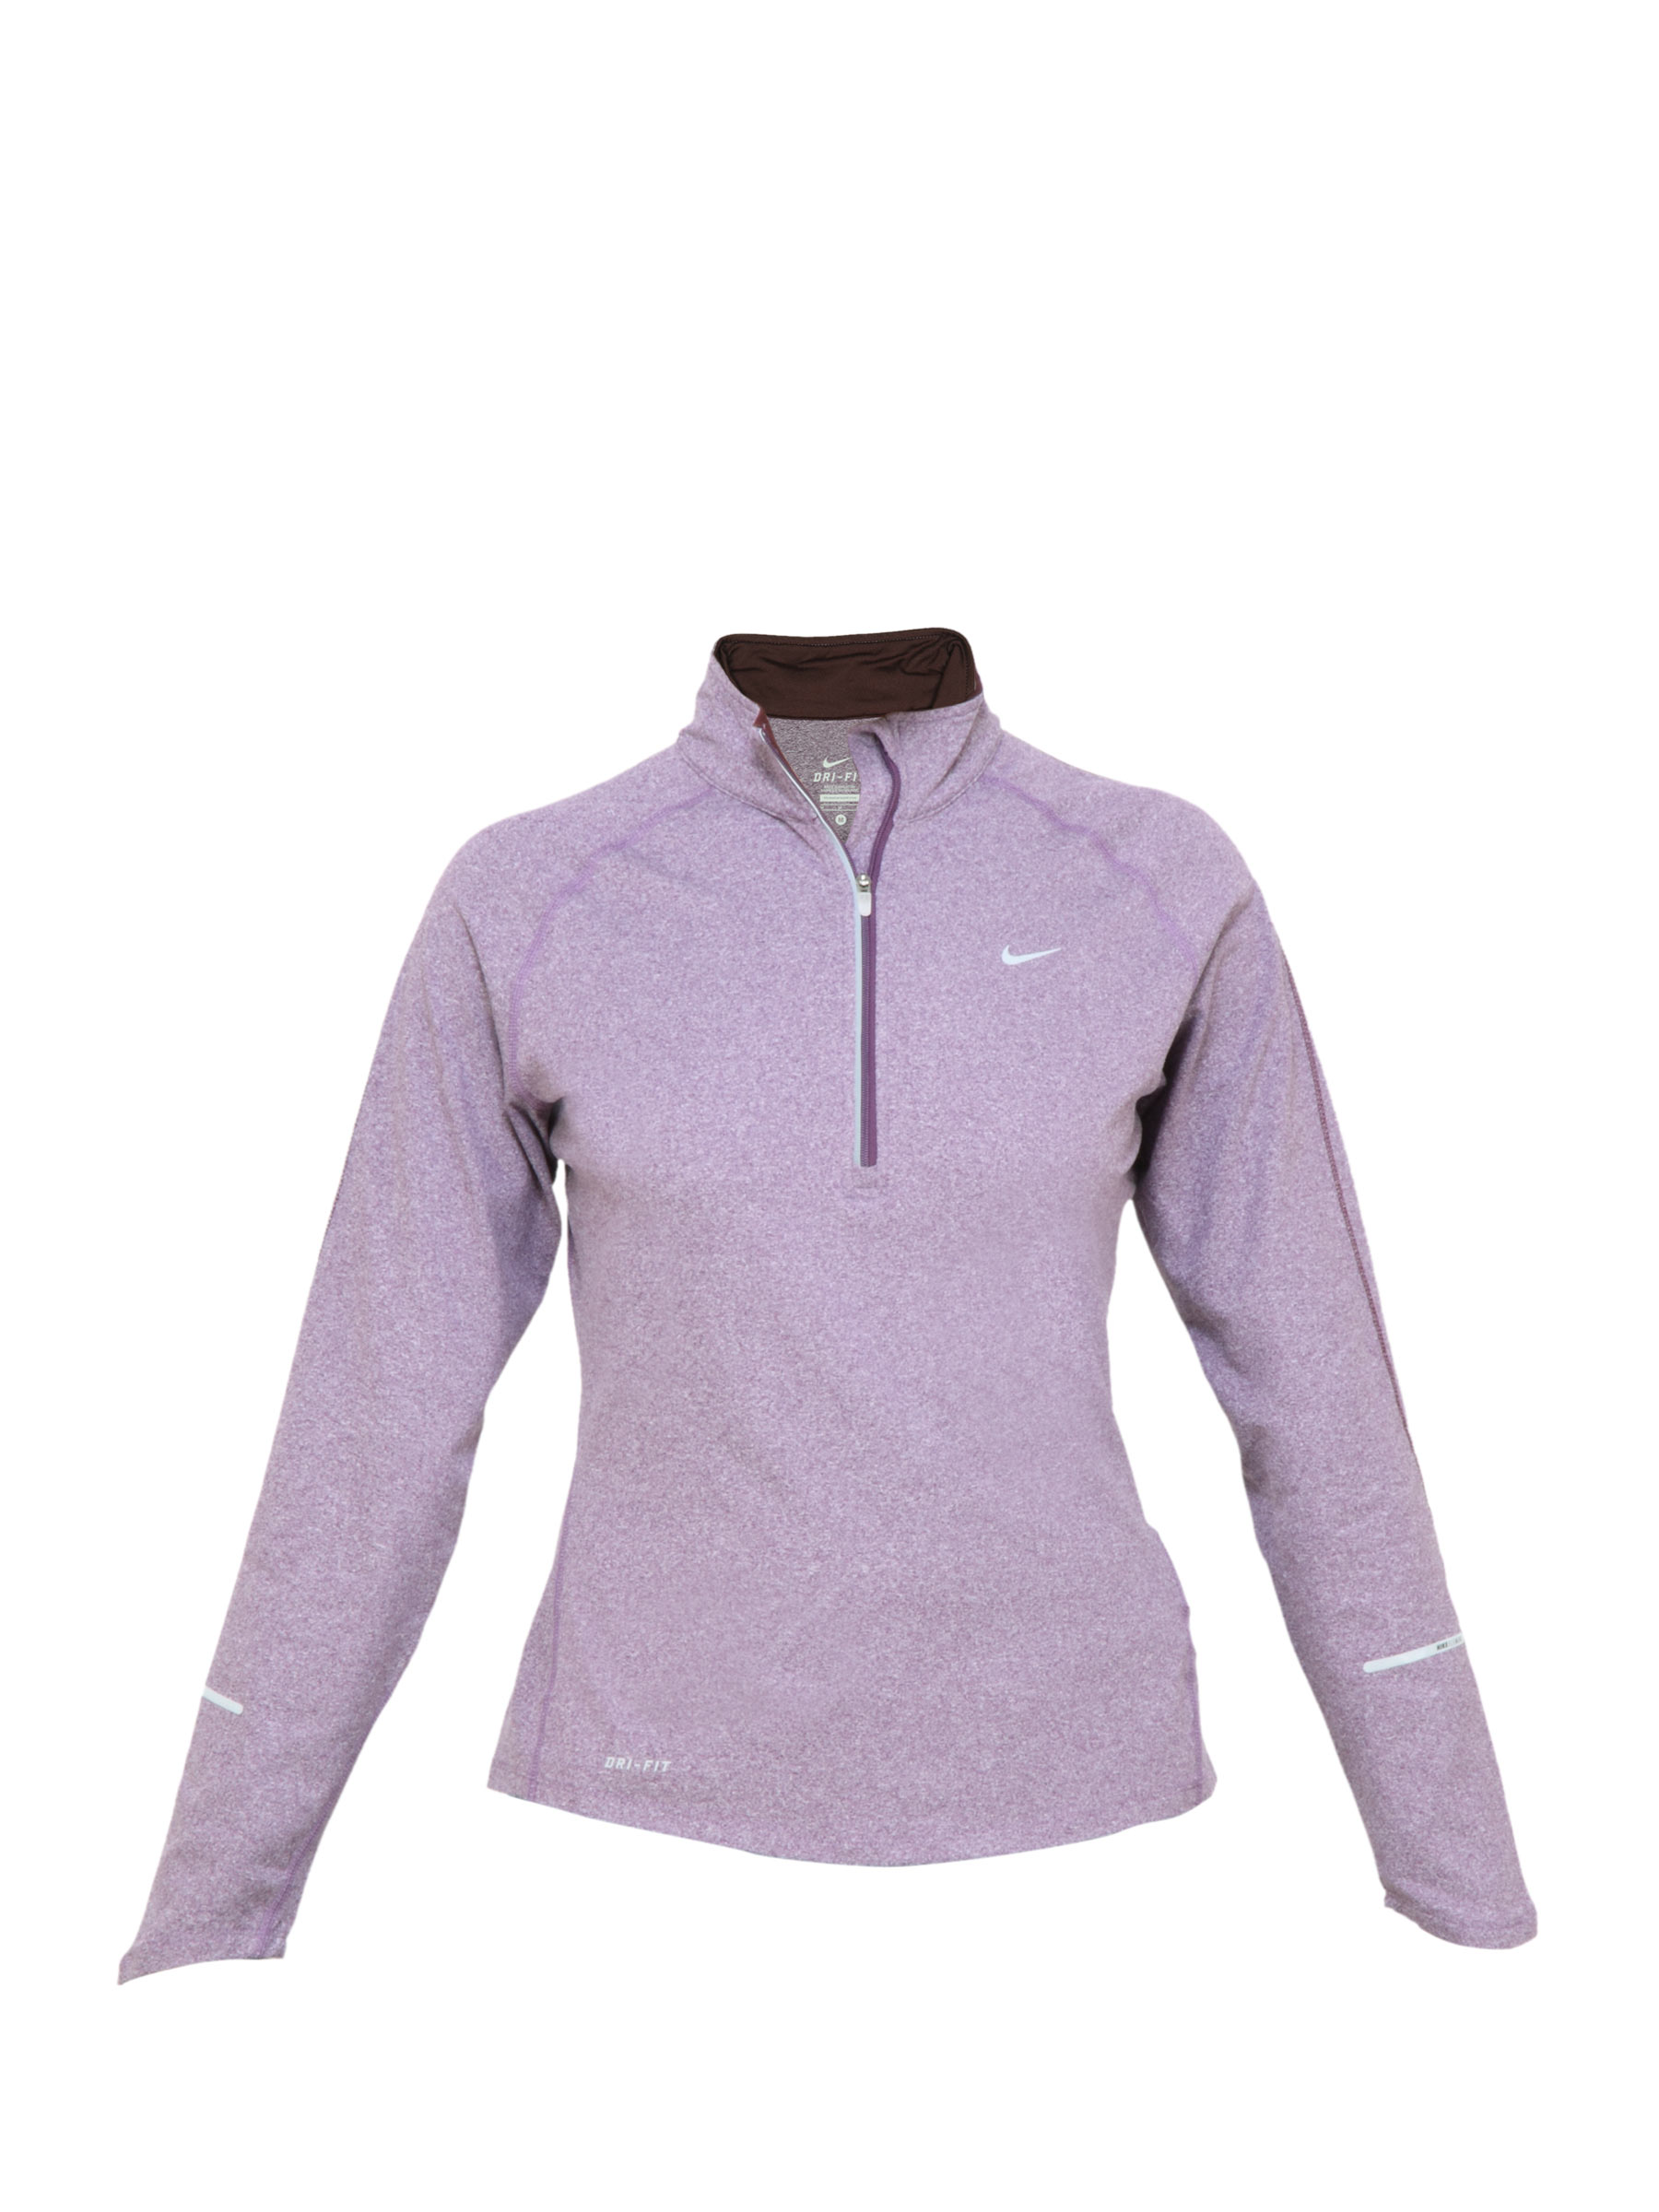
Nike Women Solid Purple Sweatshirt
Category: Apparel / Topwear / Sweatshirts
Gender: Women
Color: Purple
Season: Fall 2011
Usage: Sports